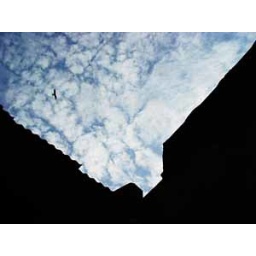
looking up in the sky from a home in pol area, ahmedabad